Bank Day

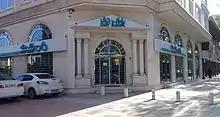
Day Bank of Amol

Bank Day shares have been floated on the Over-the-Counter market and measures are being taken in order to become listed in the Tehran Stock Exchange.